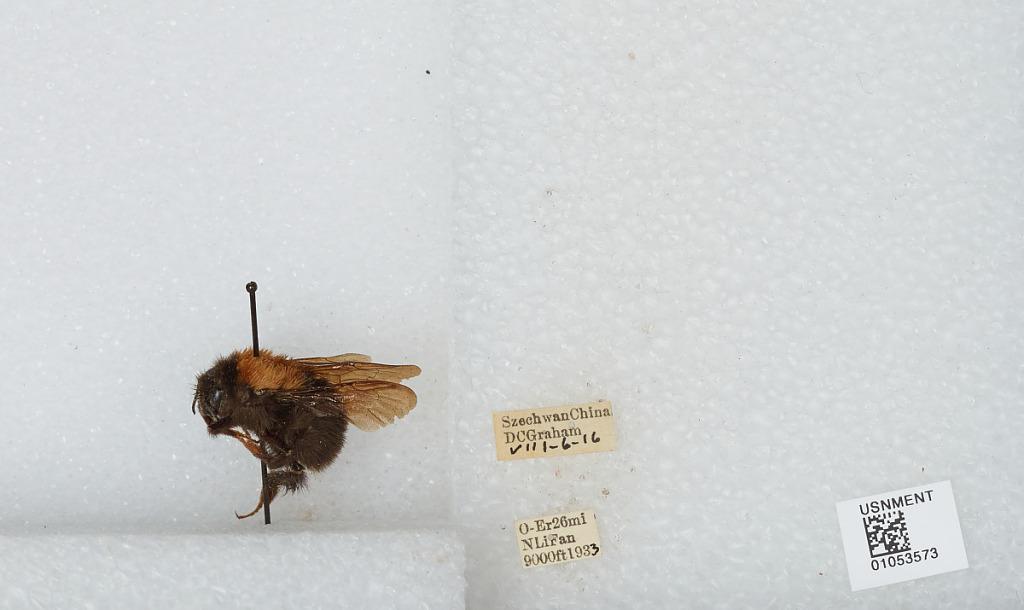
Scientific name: Bombus sp.
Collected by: D. Graham
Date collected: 1933-8-6
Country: China
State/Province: Sichuan
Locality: O-Er 26 mi N Li Fan